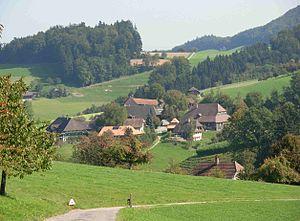
Ochlenberg est une commune suisse du canton de Berne, située dans l'arrondissement administratif de Haute-Argovie.